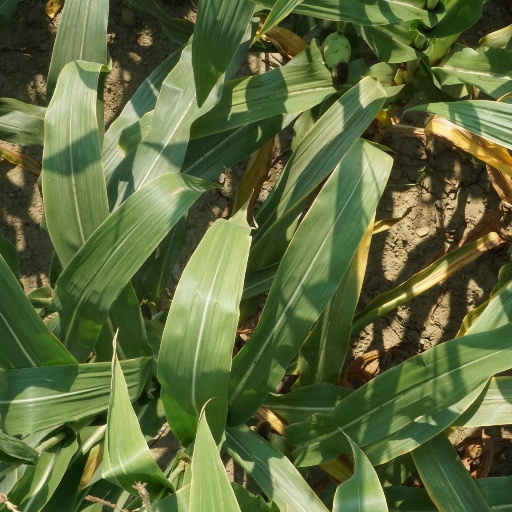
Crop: maize; corn